University of Ballarat

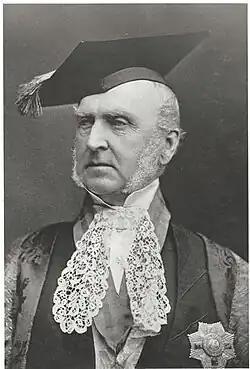
Sir Redmond Barry, the first president of the School of Mines, a colonial judge in Victoria, and the inaugural Chancellor of the University of Melbourne

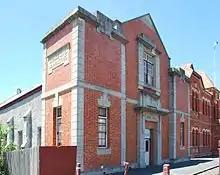
School of Mines, Ballarat

Tertiary education at Ballarat began with the establishment of the Ballarat School of Mines in 1870, making it Australia's third oldest tertiary institution. Redmond Barry was its first president, and he was involved in the creation of university degree level courses for the school. The School of Mines had two divisions - a tertiary division and a technical division. The tertiary division provided higher education courses such as mining engineering, geology, education and business studies, while the technical division provided such programs as wool classing, plumbing and bricklaying.